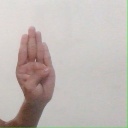
अक्षर: ब